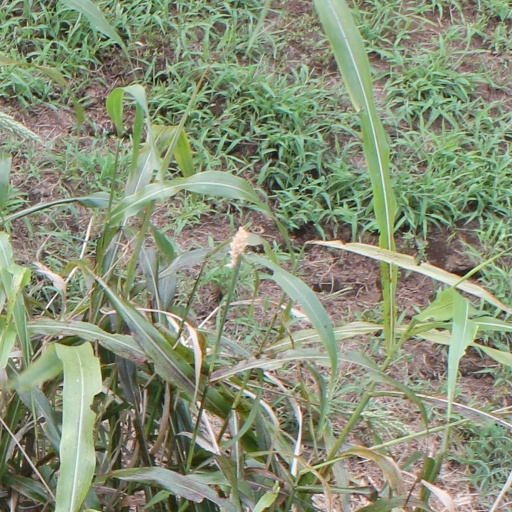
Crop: sorghum